USS Rudyerd Bay

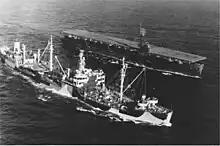
The fleet oiler (foreground) and "Rudyerd Bay" (background) photographed steaming together in April 1944, before "Rudyerd Bay" had received its camouflage.

"Rudyerd Bay" was a "Casablanca"-class escort carrier, the most numerous type of aircraft carriers ever built, and designed specifically to be mass-produced using prefabricated sections, in order to replace heavy early war losses. Standardized with her sister ships, she was long overall, at the waterline, she was long, she had a beam of , at her widest point, this was , and a draft of . She displaced standard, with a full load. She had a long hangar deck and a long flight deck. She was powered with two Skinner Unaflow reciprocating steam engines, which drove two shafts, providing , thus enabling her to make . The ship had a cruising range of at a speed of . Power was provided by four Babcock & Wilcox water-tube boilers. Her compact size necessitated the installation of an aircraft catapult at her bow, and there were two aircraft elevators to facilitate movement of aircraft between the flight and hangar deck: one each fore and aft.